Blue Night Network

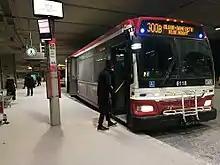
A passenger boards a 300 Bloor–Danforth Blue Night bus at Pearson Airport.

The Blue Night Network is the overnight public transit service operated by the Toronto Transit Commission (TTC) in Toronto, Ontario, Canada. The network consists of a basic grid of 27 bus and 7 streetcar routes, distributed so that almost all of the city is within of at least one route. It is the largest and most frequent overnight network in North America.